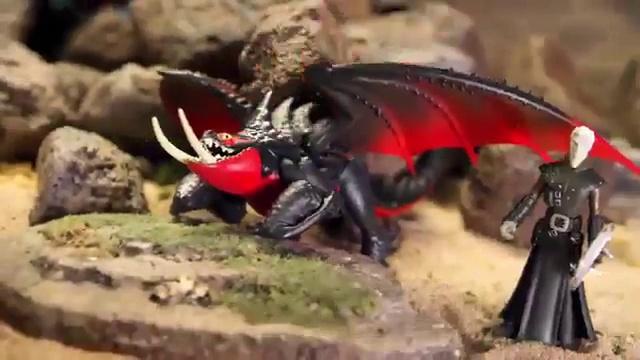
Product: Dreamworks Dragons, Stormfly & Astrid, Dragon with Armored Viking Figure, for Kids Aged 4 & Up
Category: Toys & Games | Toy Figures & Playsets | Action Figures
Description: The Dragon and Viking figures are fierce Collectibles for kids and Dragon trainers aged 4 and up.
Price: $14.41
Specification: ProductDimensions:4x11.5x8.2inches|ItemWeight:7.2ounces|ShippingWeight:7.2ounces(Viewshippingratesandpolicies)|ASIN:B07JNSJLFP|Itemmodelnumber:6052269|Manufacturerrecommendedage:4-6years